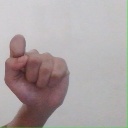
अक्षर: घ